Brook House (Park Lane)

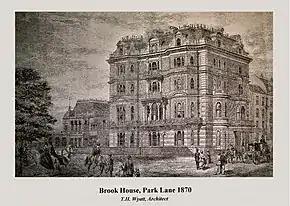
Brook House 113 Park Lane in Mayfair, London as it appeared in 1870, with its French façade before its 1933 remodel to Georgian style

Brook House was a mansion and is now a block of flats in Mayfair, a prestigious and expensive district of central London. The building is located at 113 Park Lane and was constructed by Thomas Henry Wyatt from 1867 to 1869. It was the home of Edward VII's private banker Sir Ernest Cassel and his granddaughter, who became Edwina Mountbatten, Countess Mountbatten of Burma. Upon his death in 1921, she inherited it, and a decade later had it remodelled into flats. At the end of the 20th century the property was rebuilt once more.